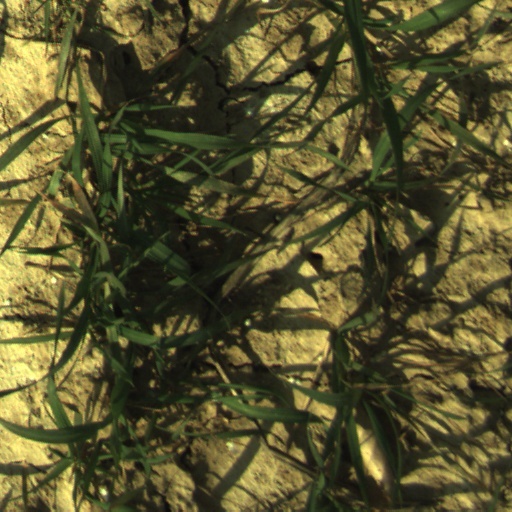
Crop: wheat